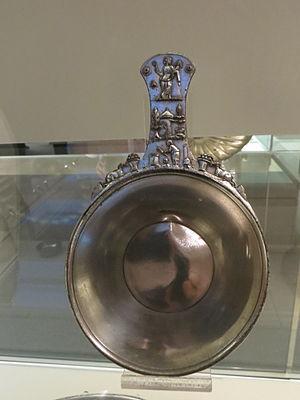
Le trésor de Chatuzange est un trésor d'argenterie romaine découvert à Chatuzange-le-Goubet en 1888. Il est désormais exposé au British Museum à Londres qui l'a acheté en 1893.